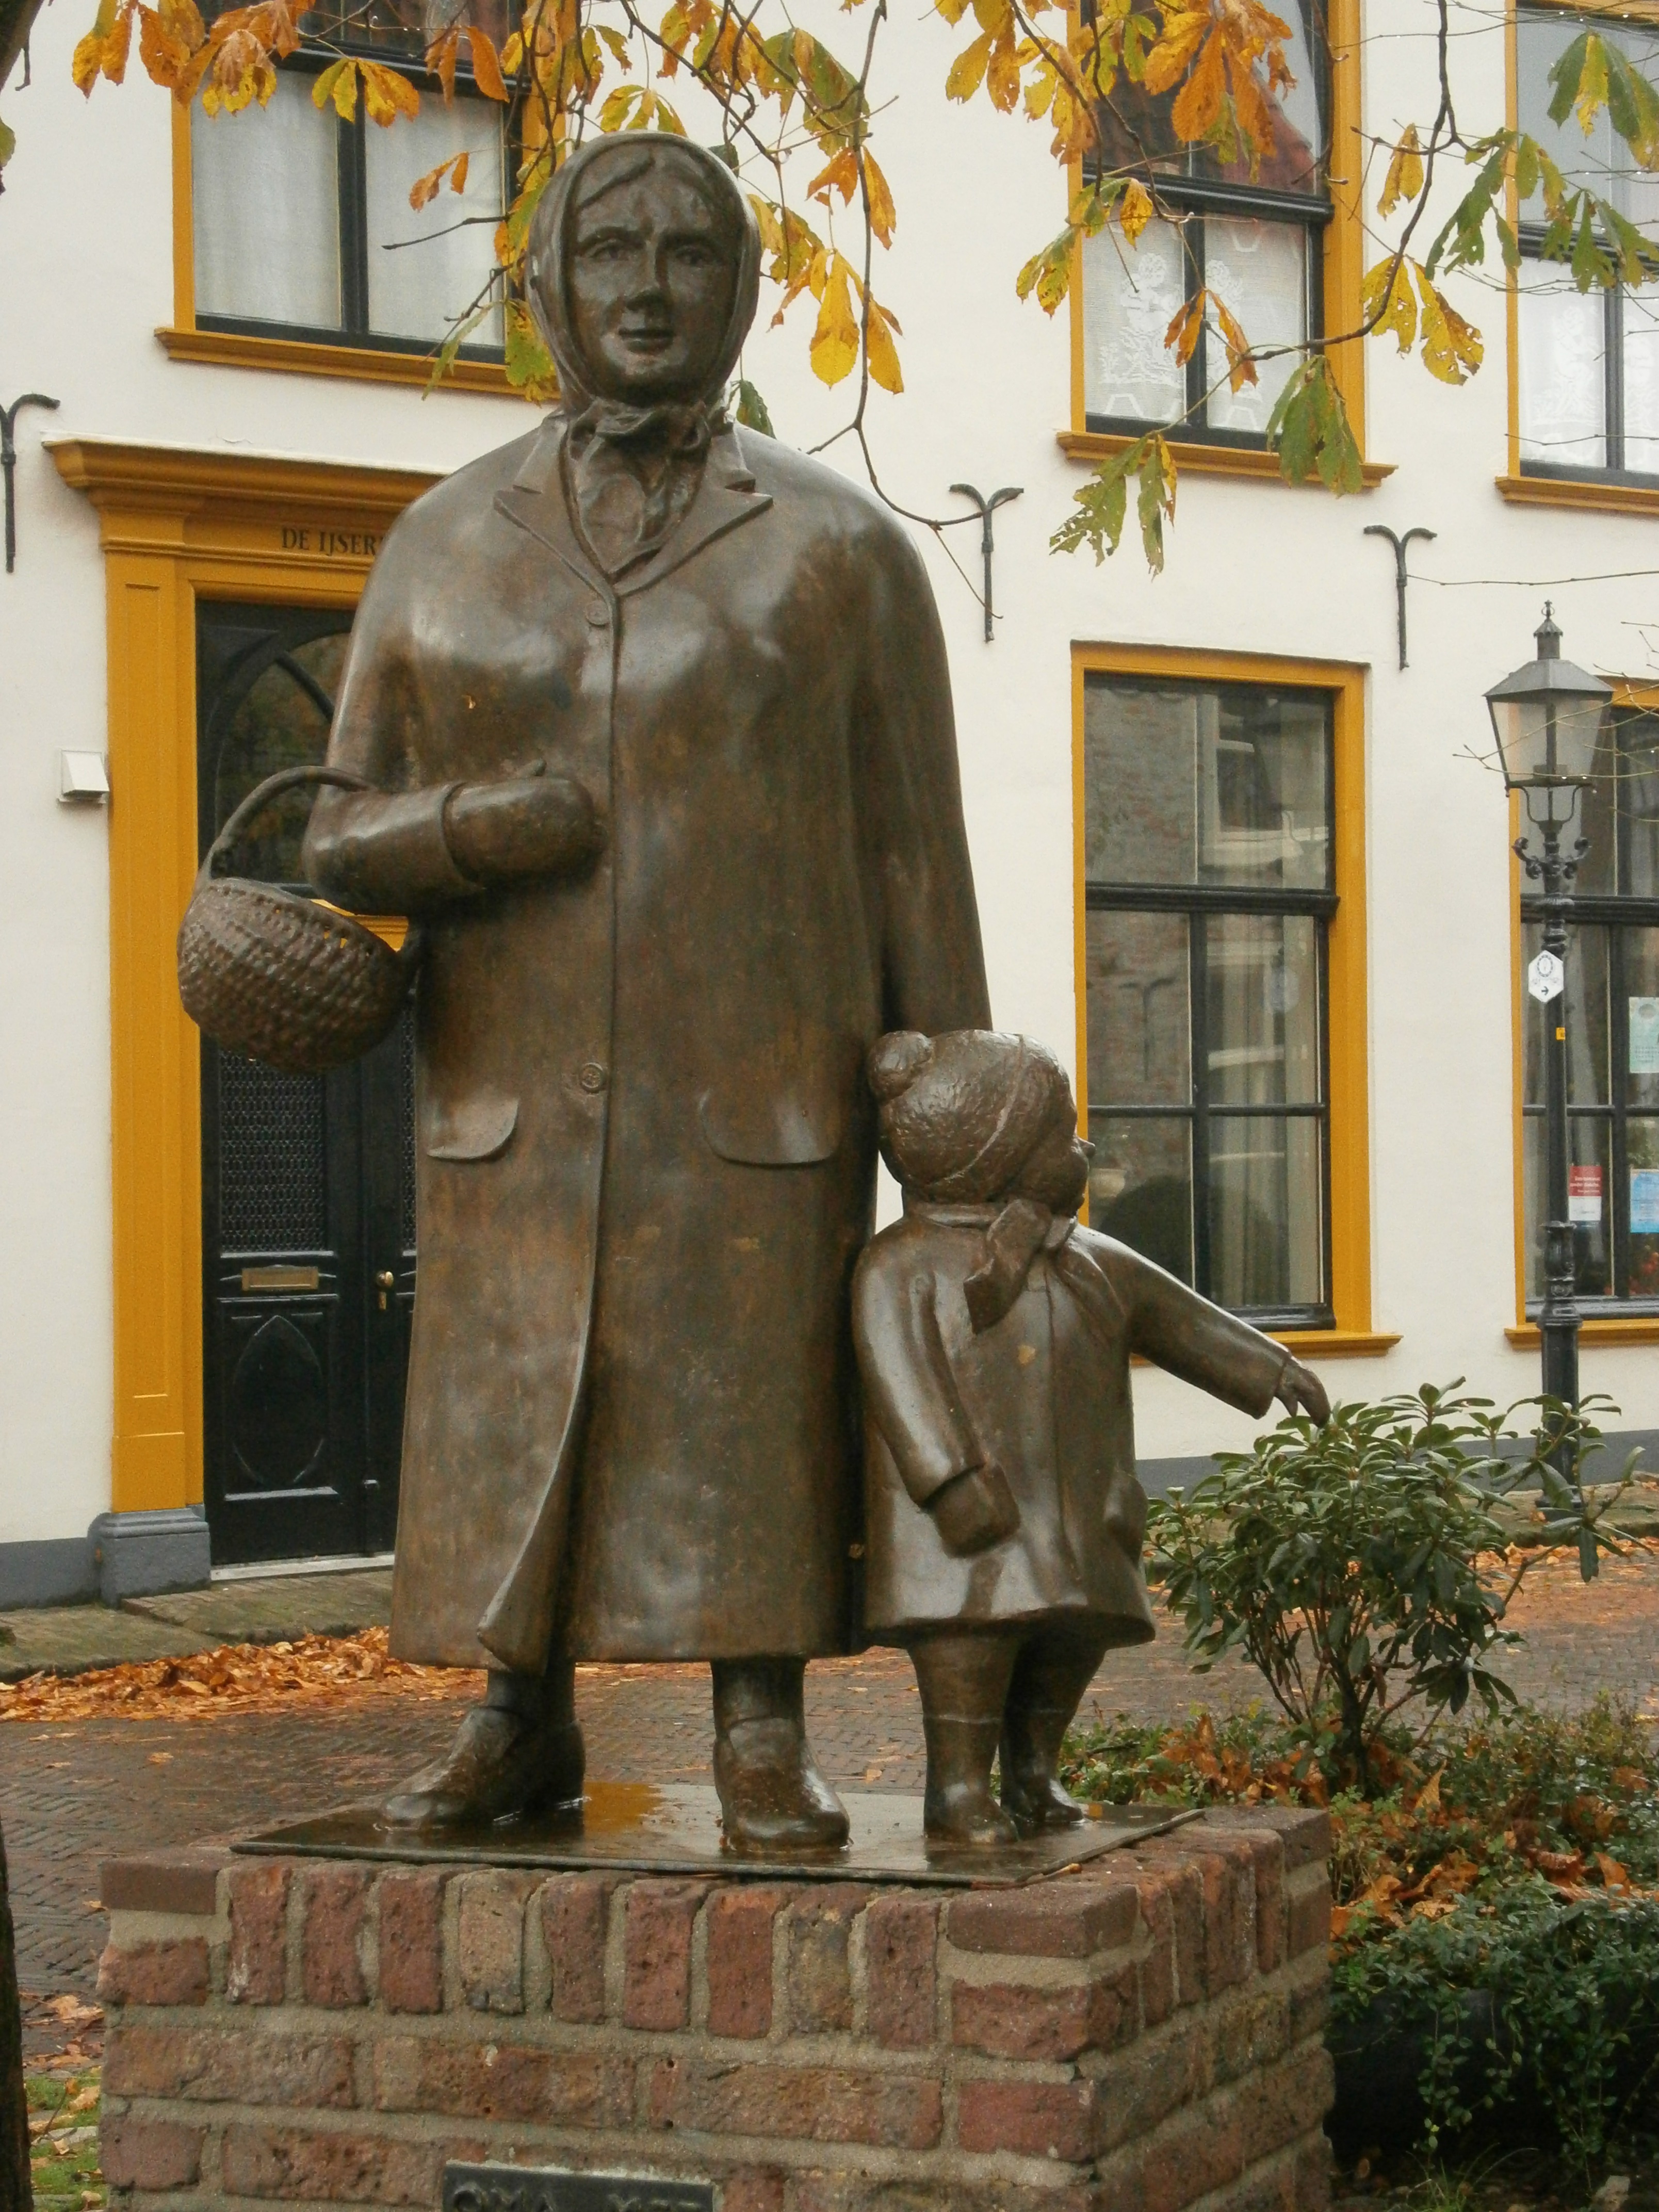
monument, statue, autumn, child, artwork, sculpture, art, temple, brass, image, carving, granny, ancient history